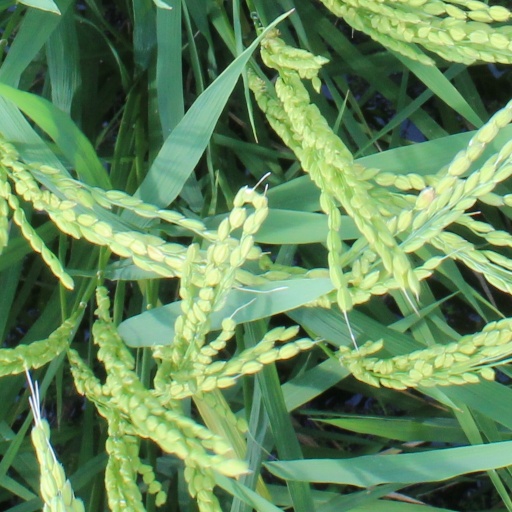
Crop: rice